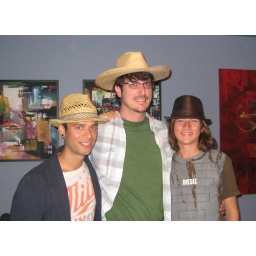
boys in hats